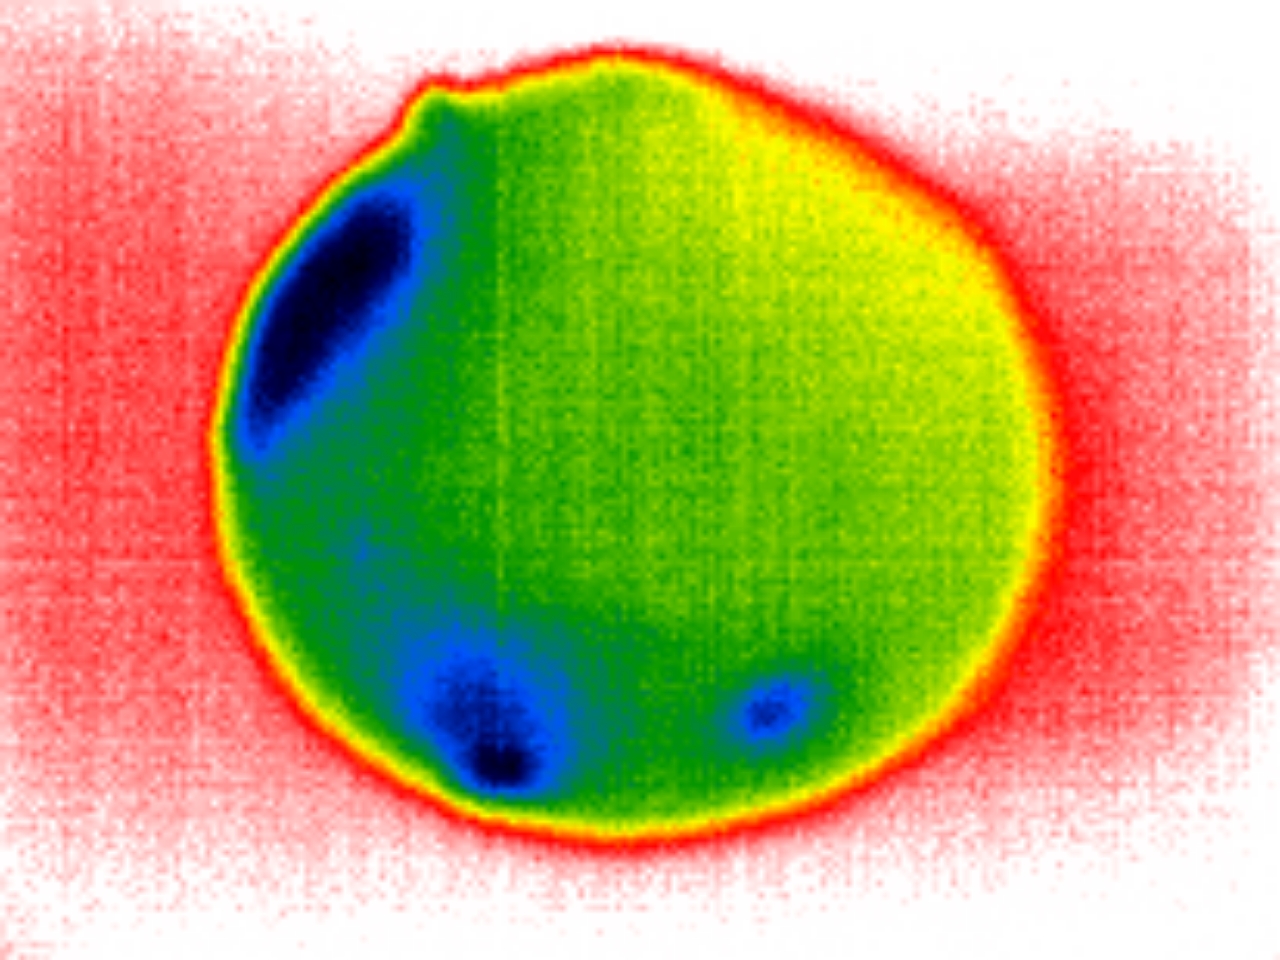
Label: Major Defect